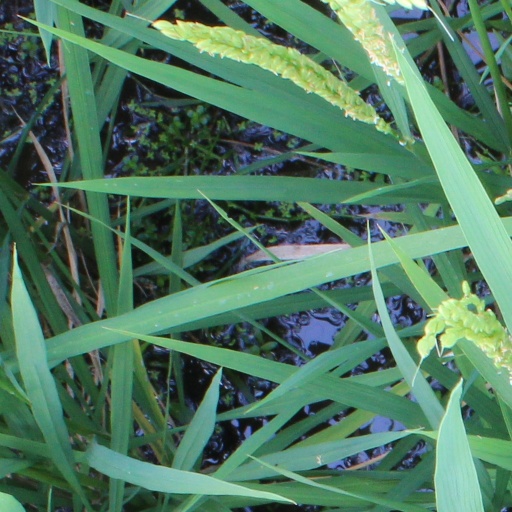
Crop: rice